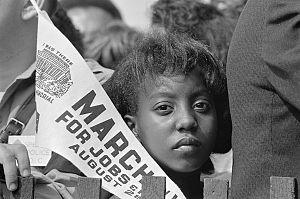
La Marche sur Washington pour l'emploi et la liberté est une marche politique qui se déroula à Washington le 28 août 1963. Martin Luther King y fit son discours historique I have a dream, symboliquement devant le Lincoln Memorial.